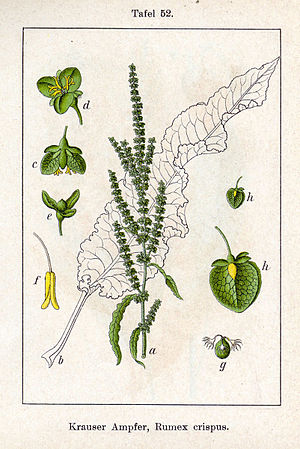
Kruset skræppe
Kruset Skræppe er en flerårig urt, der i Danmark vokser på f.eks. enge og dyrket jord. Den ligner klippe-skræppe og by-skræppe, men blomsternes indre blosterblade har ovale "bruskkorn".